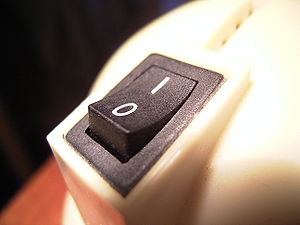
Transducer
En kontakt er en transducer hvis hovedformål er at have en lav eller høj resistans afhængig af den mekaniske position.
En komponent, som omdanner fra en energiform til en anden – eller kan give respons på en fysisk påvirkning – kaldes en transducer.